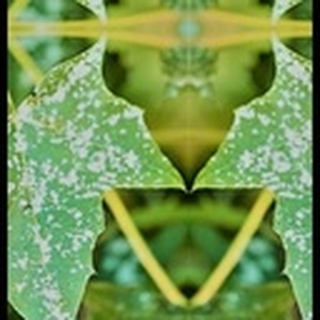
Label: cotton_powdery_mildew